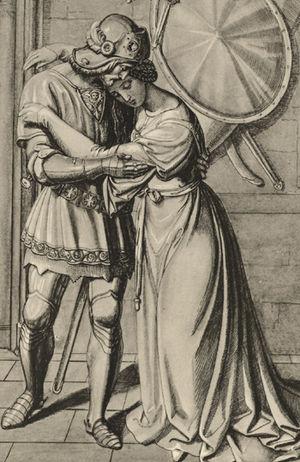
Illustration pour la Genoveva de Tieck
Johann Ludwig Tieck, né le 31 mai 1773 à Berlin et mort le 28 avril 1853 dans la même ville, est un poète allemand, traducteur, éditeur, romancier et critique, écrivain du premier romantisme, celui du Cercle d'Iéna, aux côtés des frères Schlegel, de Caroline et Friedrich Schelling, de Novalis, de Fichte. Fils d'un marchand de laine, il étudia la théologie, la philosophie, la littérature. Il séjourna en Italie durant la période 1804-1805, en Angleterre en 1817, où il étudia de près Shakespeare. Il fut dramaturge à la cour de Dresde dès 1825, et appelé à celle du roi Frédéric-Guillaume IV de Prusse à partir de 1841.